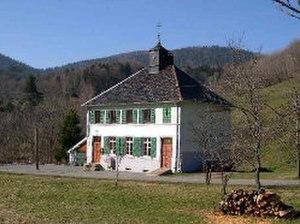
Mairie de Riervescemont (Territoire de Belfort, France) Licence GFDL Photo prise le 29 mars 2003 par LP90 LP90
Riervescemont est une commune française située dans le département du Territoire de Belfort en région Bourgogne-Franche-Comté. Riervescemont est administrativement rattachée au canton de Giromagny. Ses habitants sont appelés les Rosemontois.